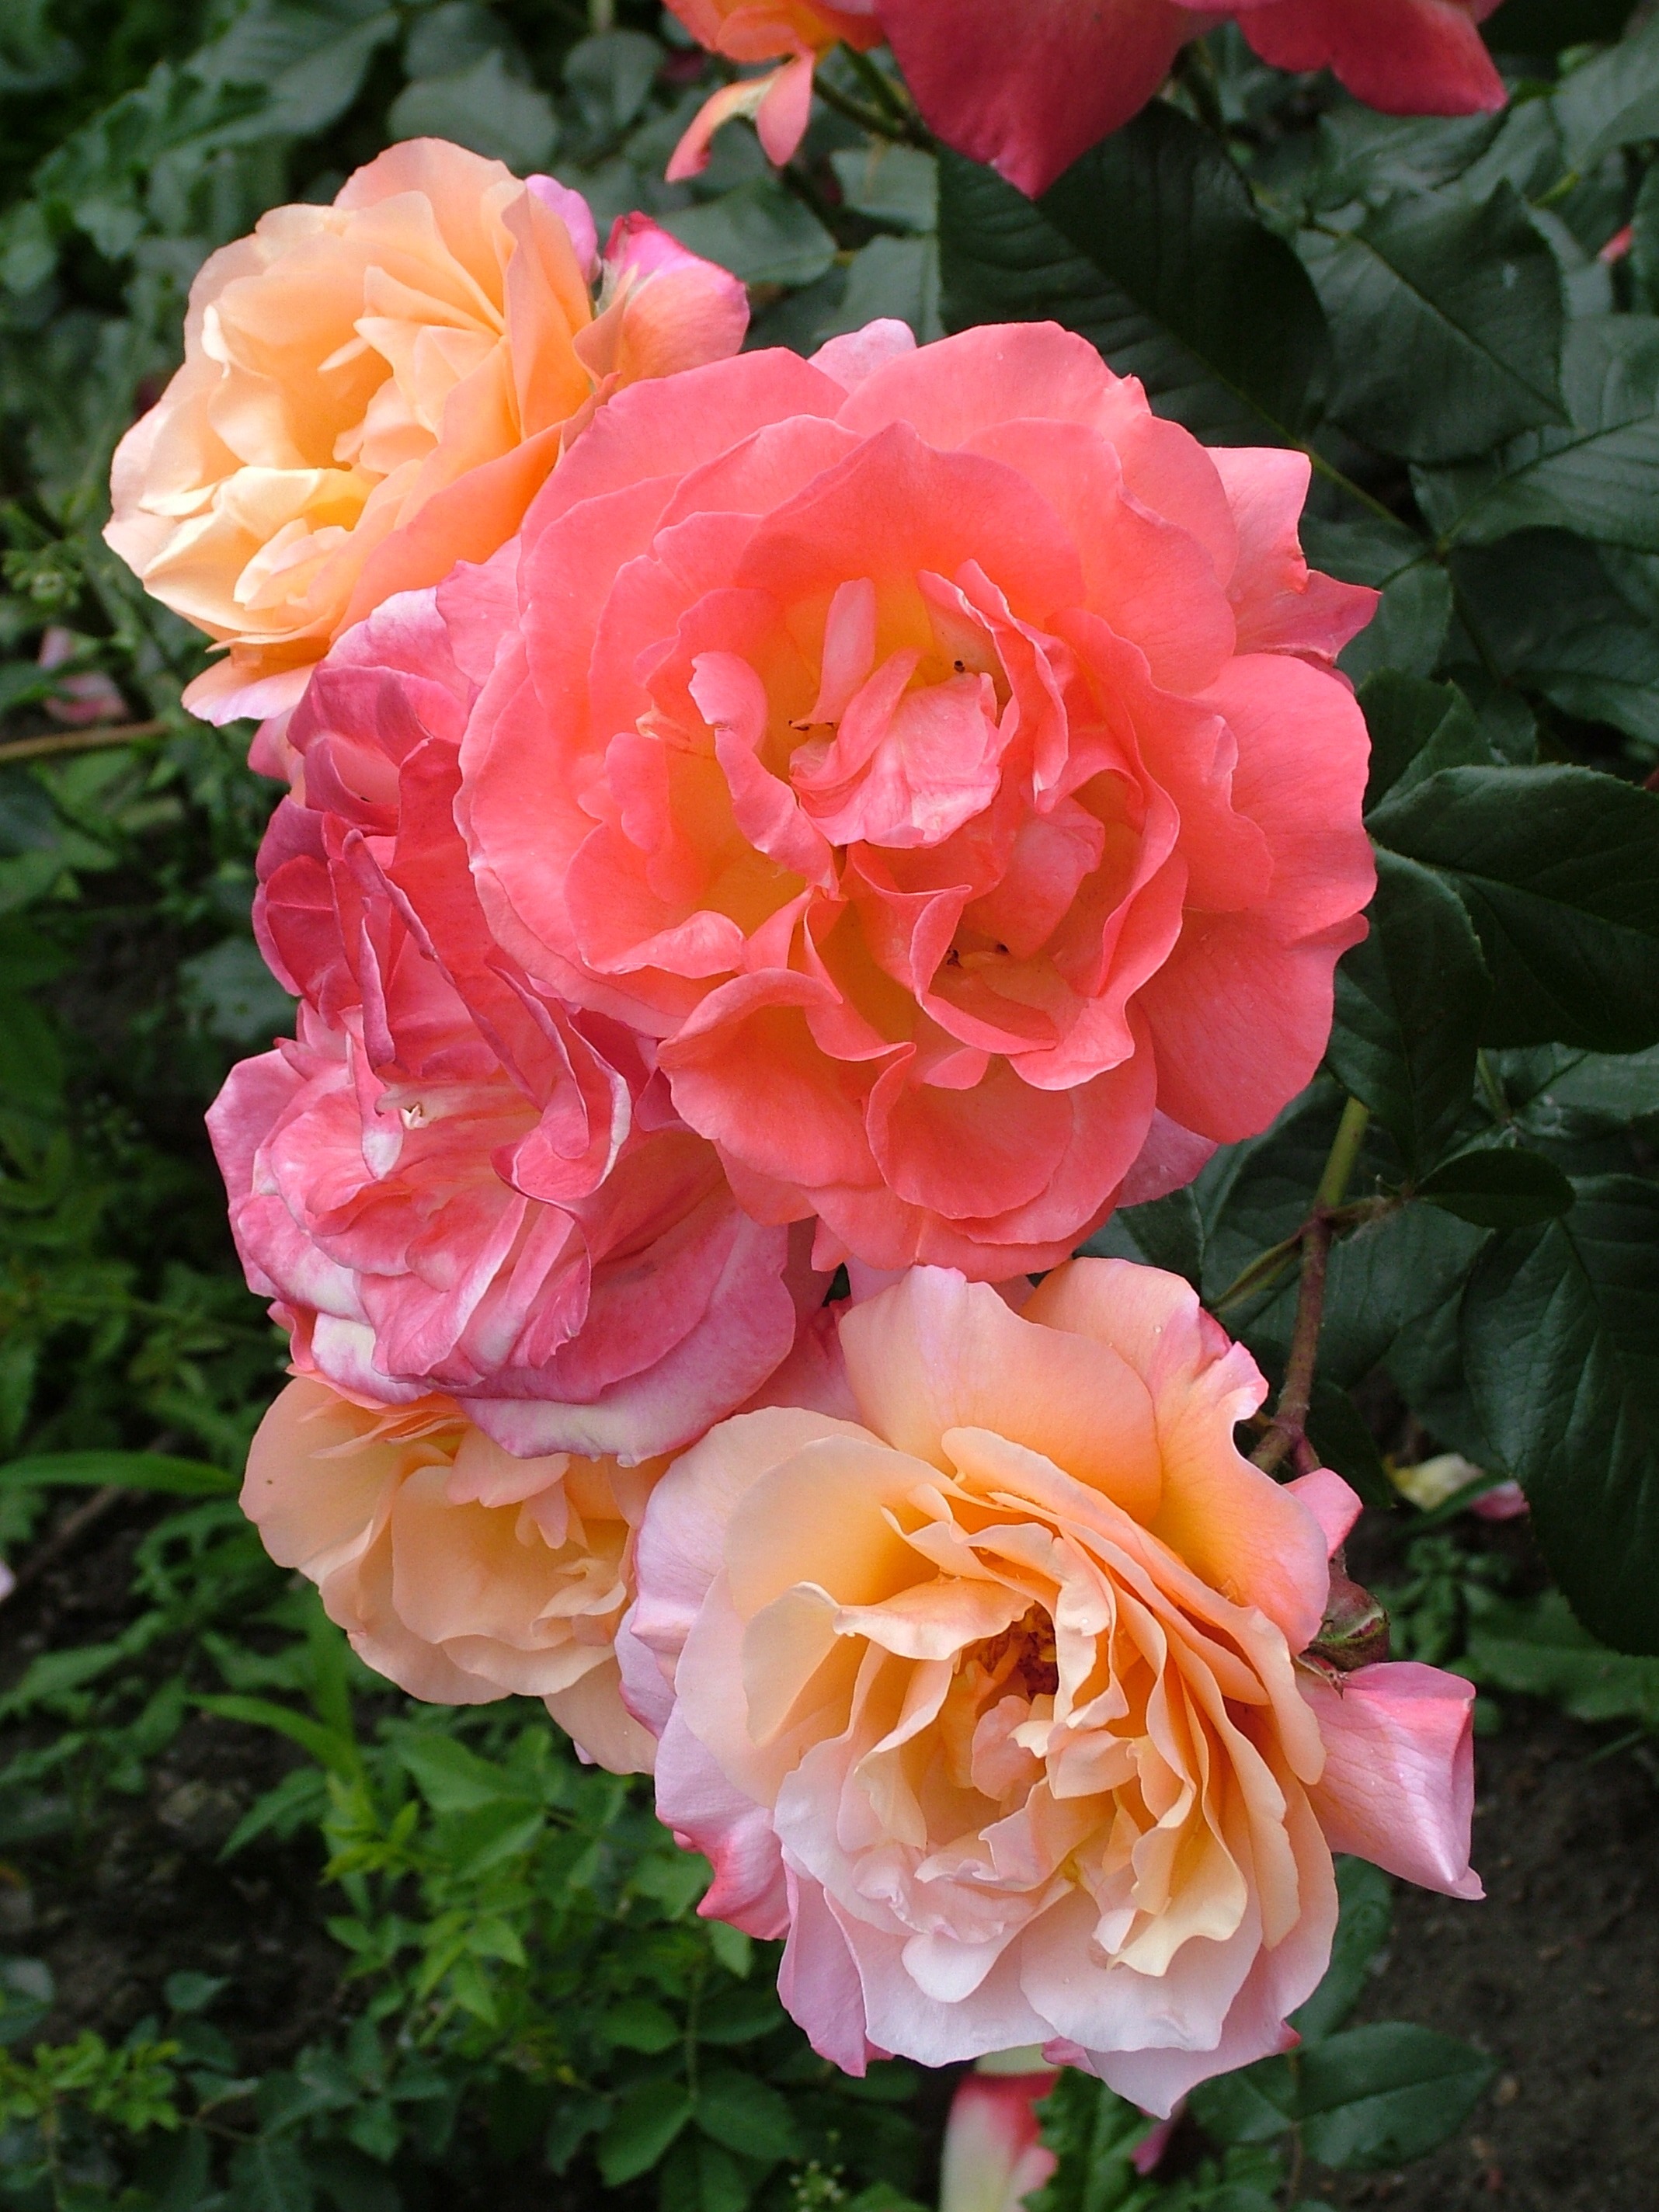
plant, flower, petal, rose, orange, red, flowers, roses, floribunda, flowering plant, garden roses, rose family, land plant, rosa centifolia, rose order